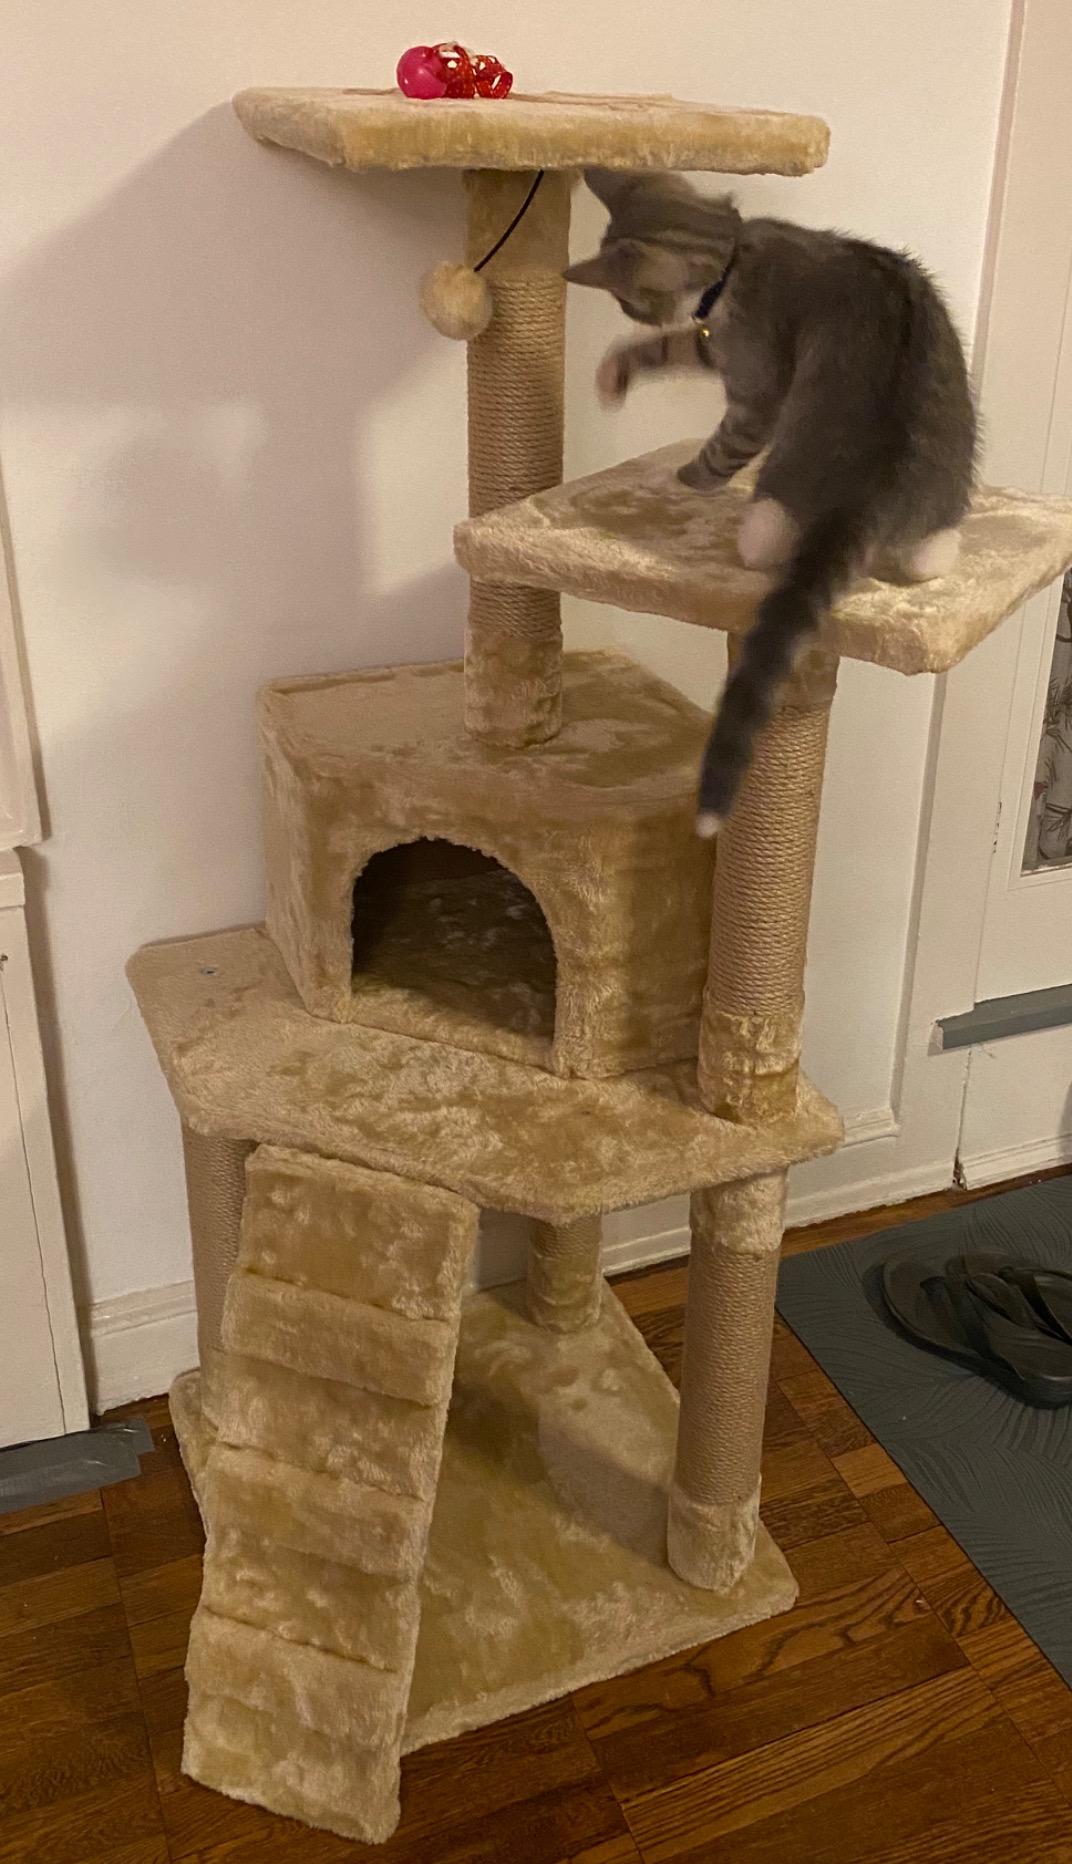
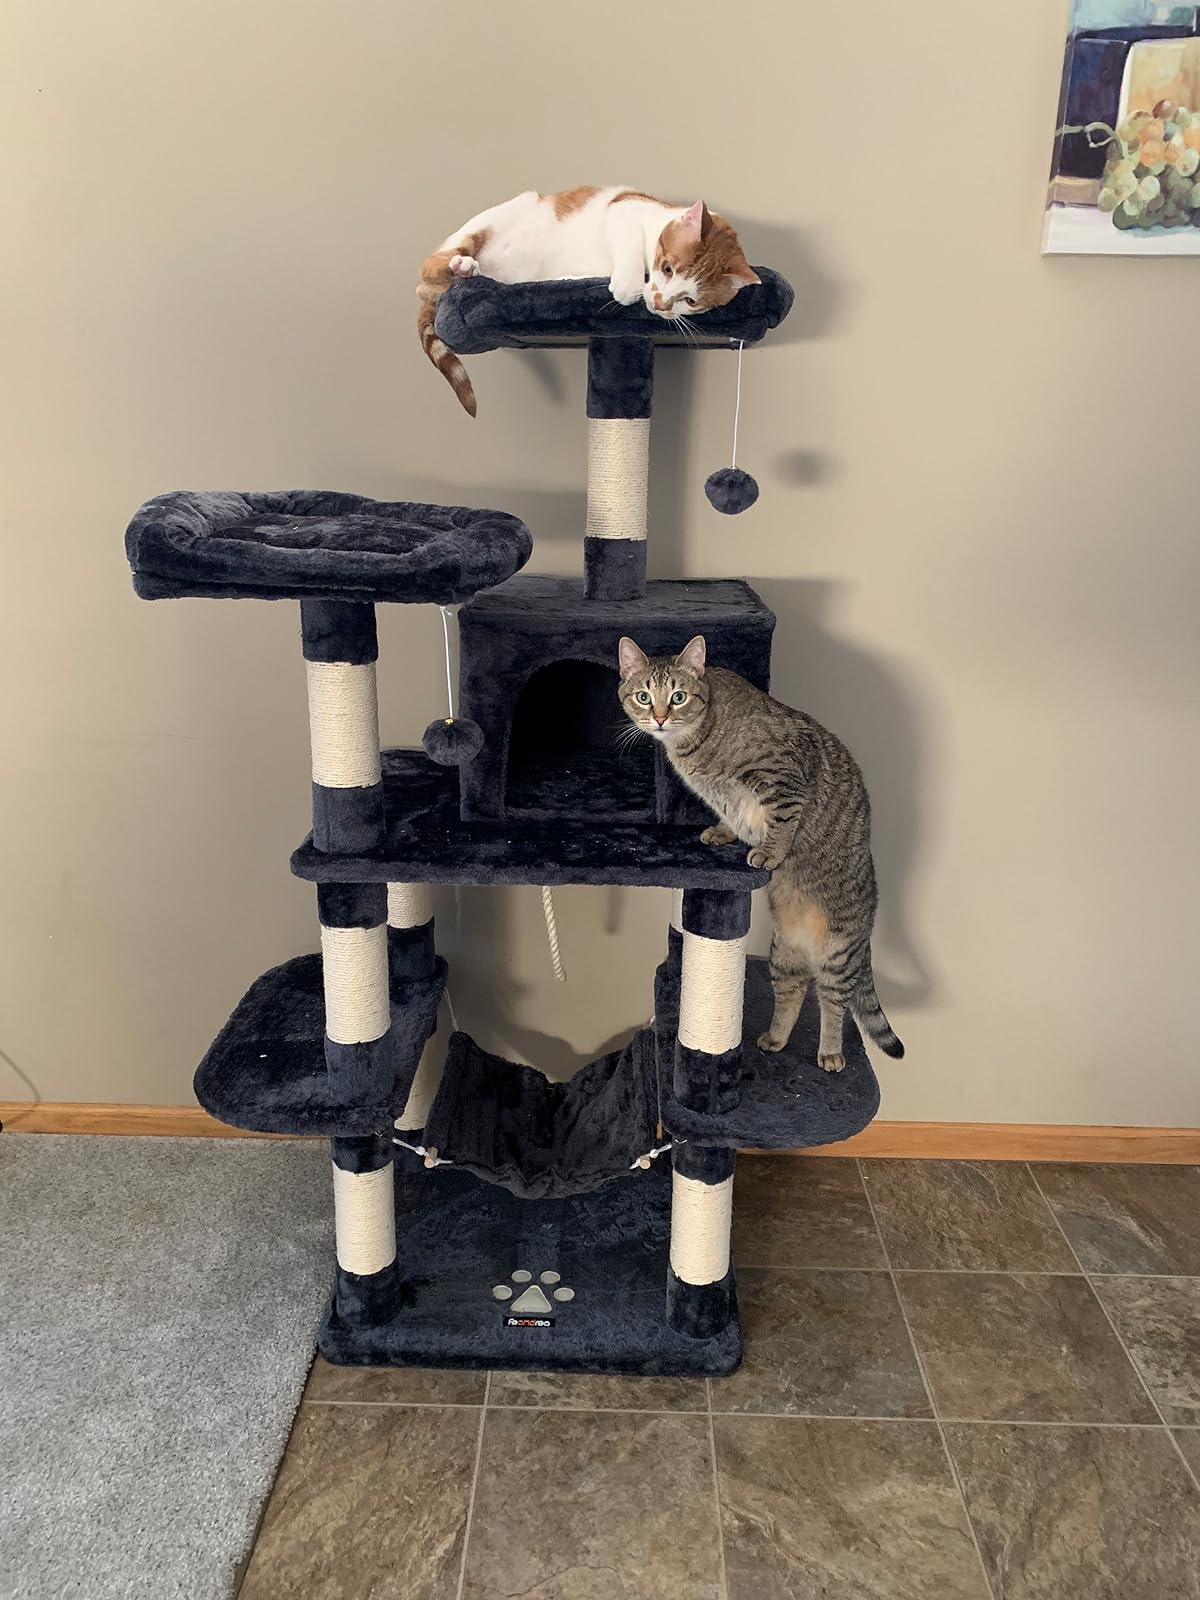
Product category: items_cat tree
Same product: no